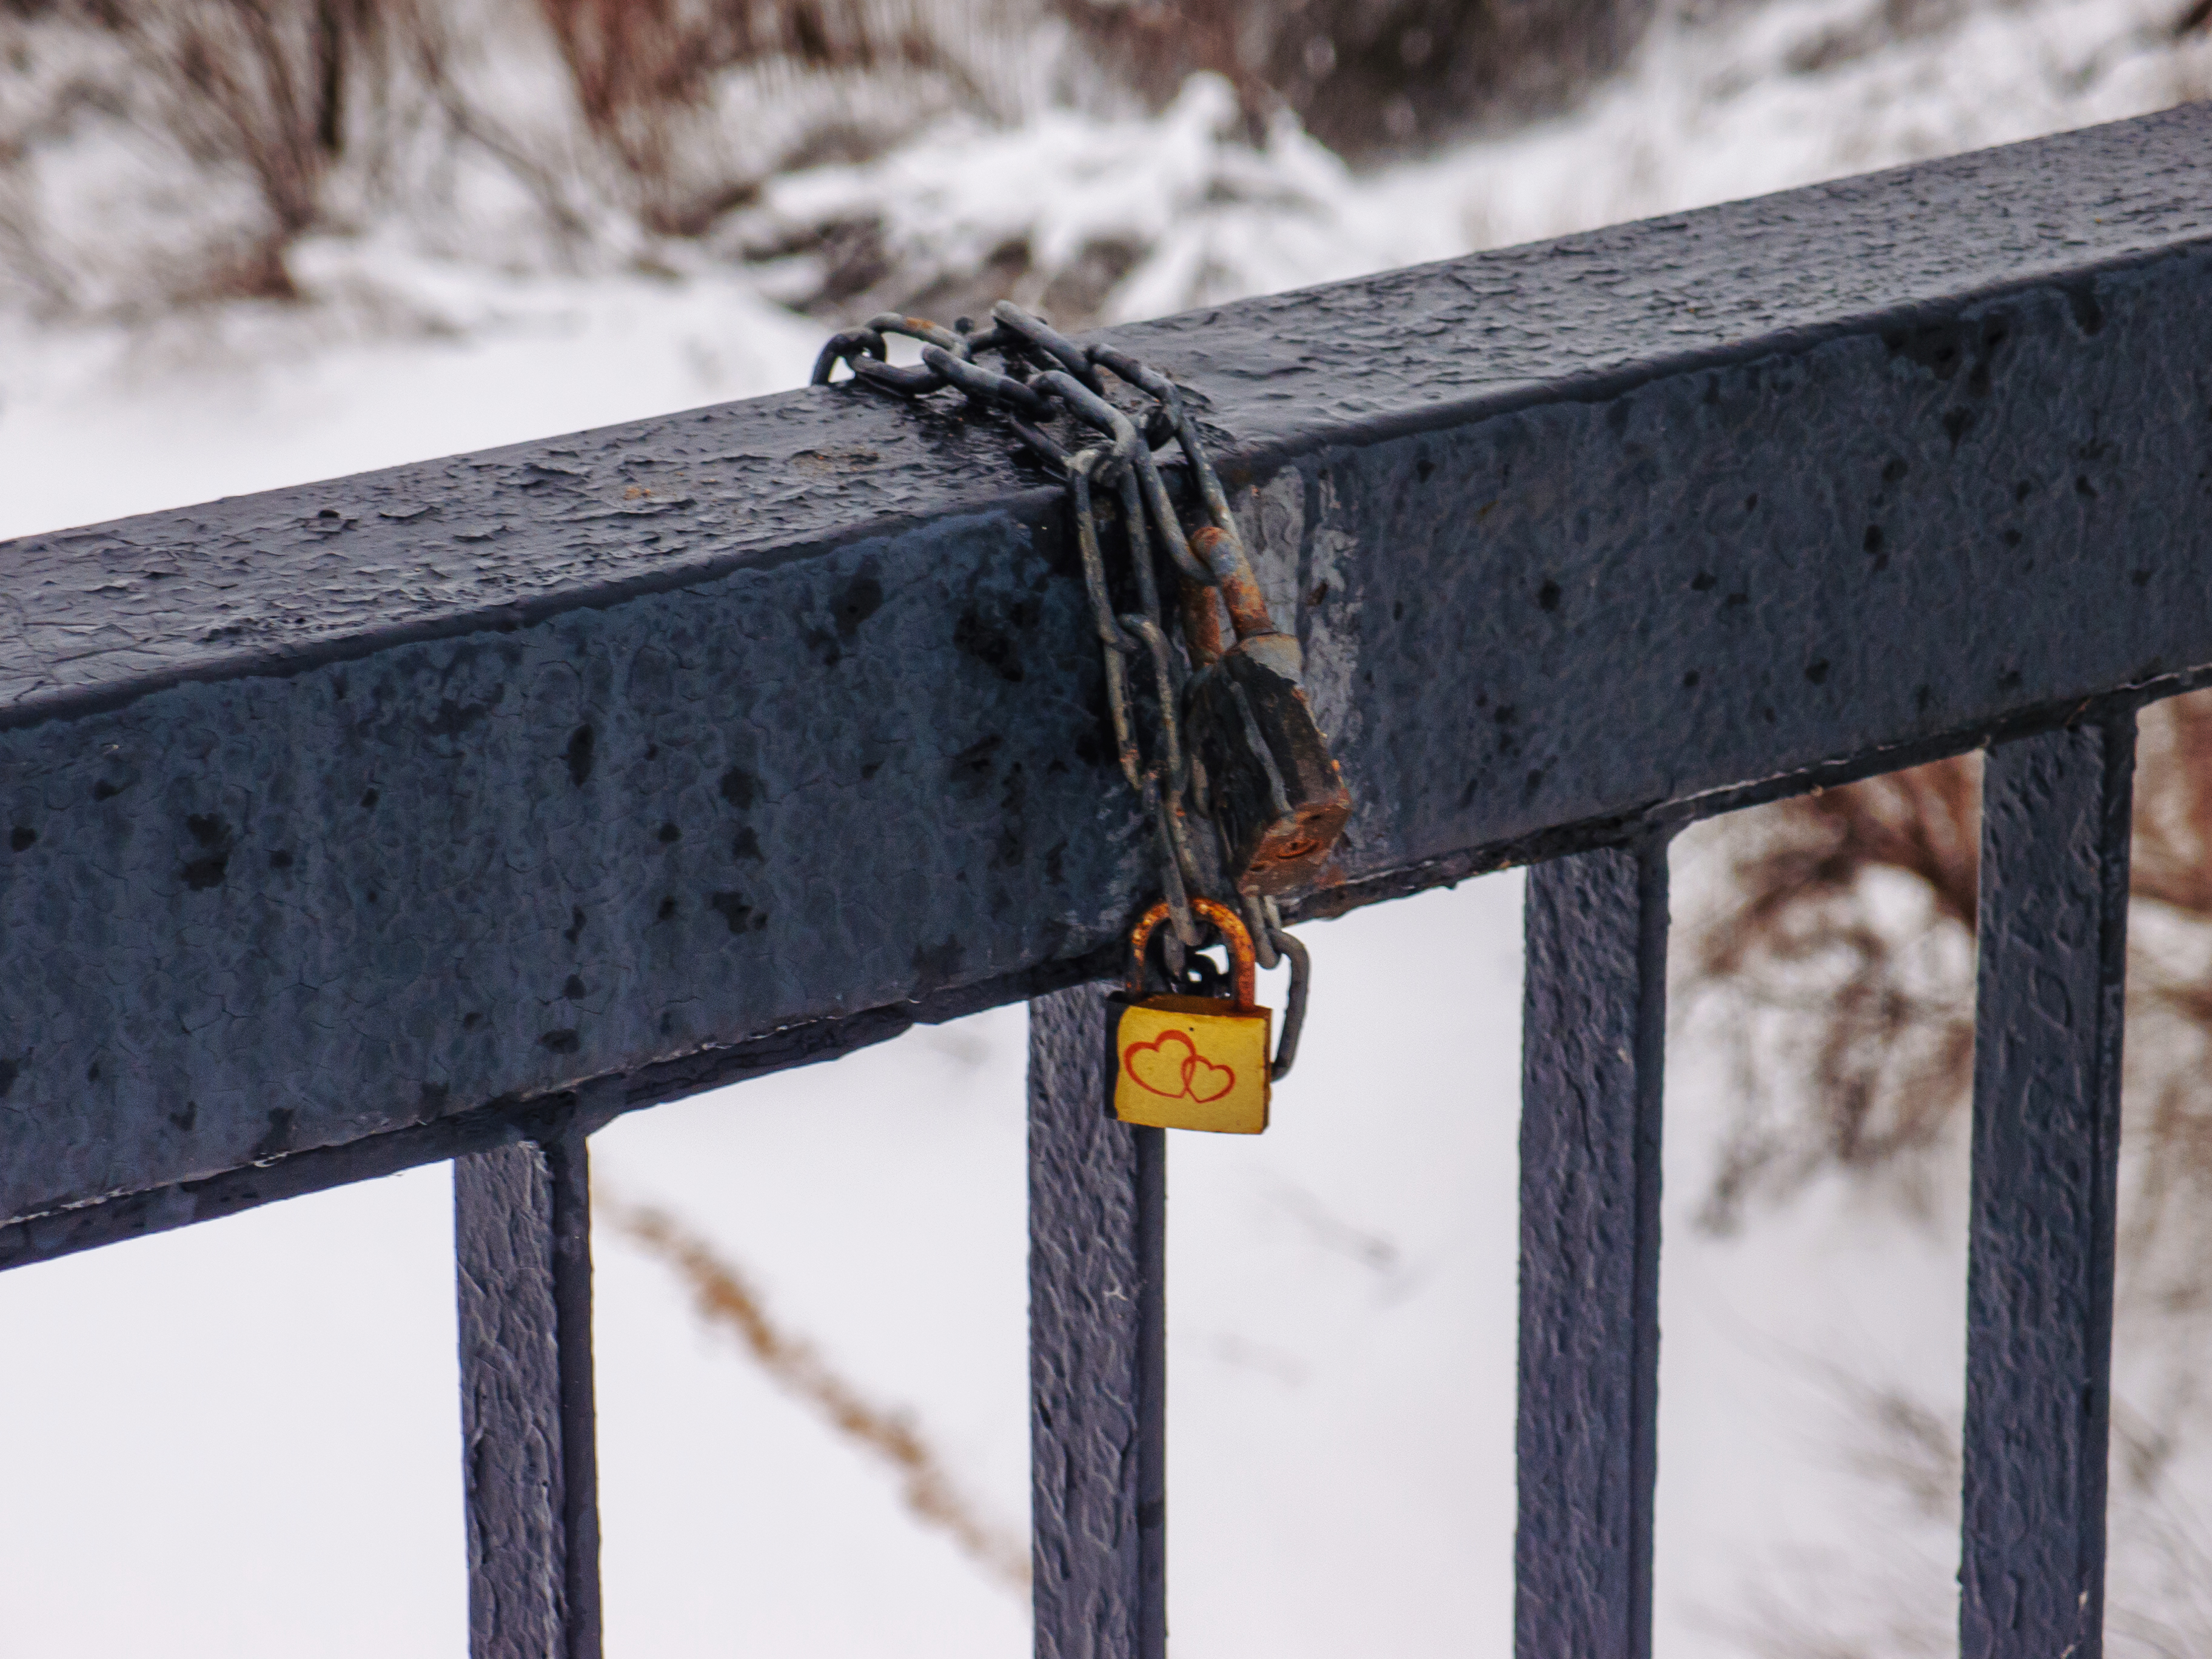
images, water, snow, wood, freezing, fence, wood stain, plank, metal, winter, guard rail, handrail, precipitation, wire, steel, rectangle, signage, pattern, slope, beam, lumber, lock, rust, cross, symbol, concrete, roof, twig